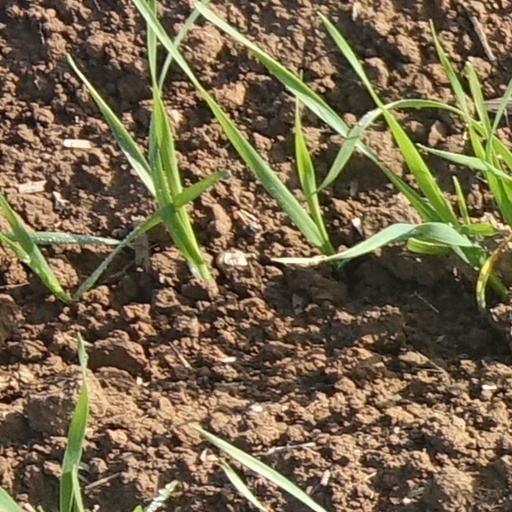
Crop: wheat